Société de l'histoire de France

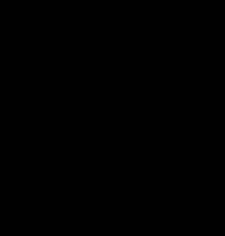
SHF Logo

The Société de l'histoire de France (SHF) (English: "Society of the History of France") was established on 21 December 1833 at the instigation of the French minister of Public Instruction, François Guizot, in order to contribute to the renewal of historical scholarship fuelled by a widespread interest in national history, typical of the Romantic period. On 31 July 1851 it was approved by President Louis-Napoléon Bonaparte as being of public interest. For over 175 years, the SHF has been one of the main forces in the publishing of texts and documents on French history. Many leading French historians of the 19th and 20th centuries have been elected to its annual presidency. Its field was initially limited to the period before 1789, but the SHF later absorbed the Société d'histoire contemporaine (1927).